James Hall Museum of Transport

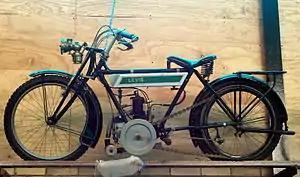
Levis motorcycle.

Some of the two-wheeled vehicles housed within the museum are penny-farthings, tandems, tricycles, and vintage and classic motorcycles.